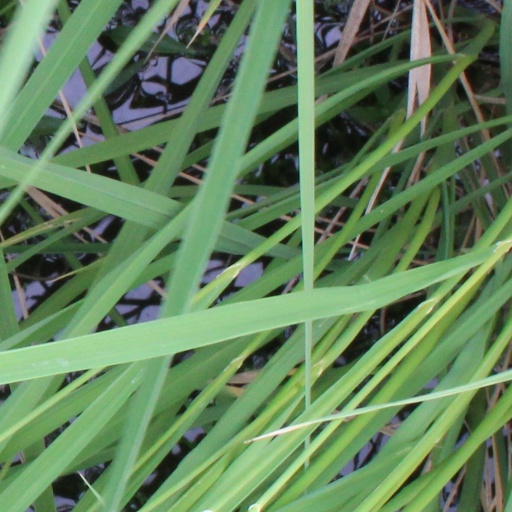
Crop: rice